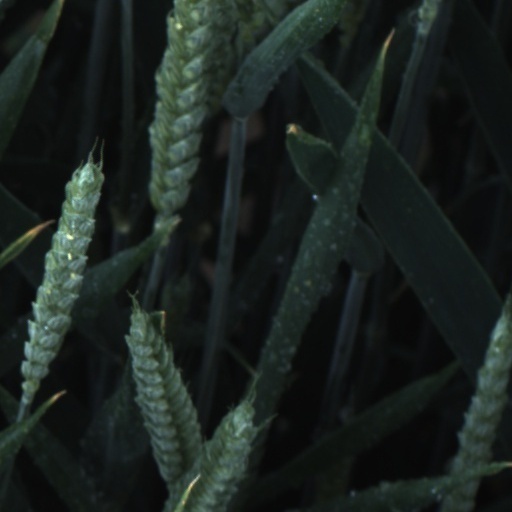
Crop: wheat